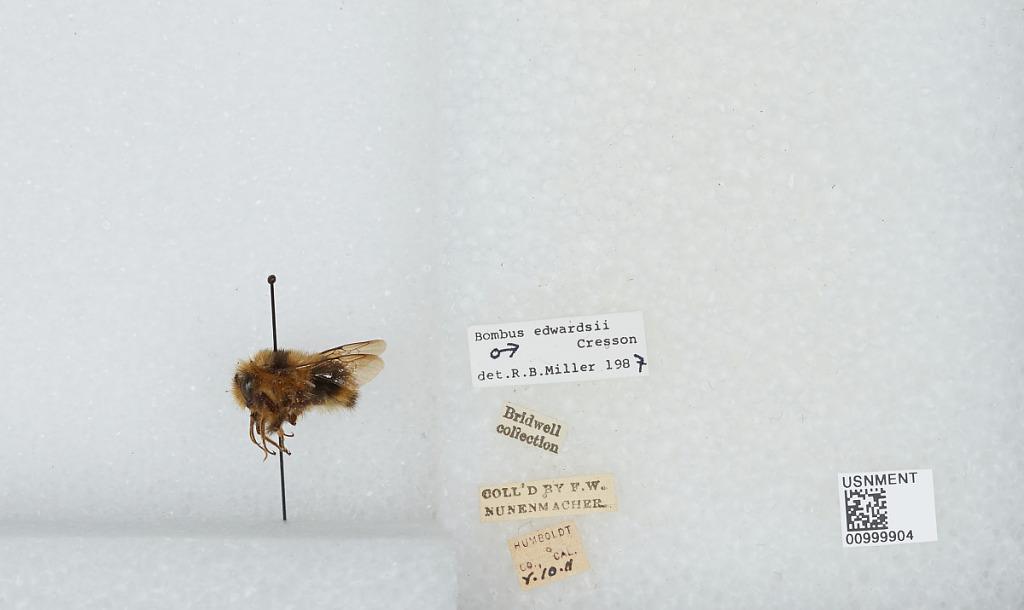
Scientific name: Bombus (Pyrobombus) melanopygus Nylander
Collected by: F. Nunenmacher
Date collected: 1911-5-10
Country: United States
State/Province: California
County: Humboldt
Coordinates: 40.8, -123.8
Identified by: Miller, R. B.